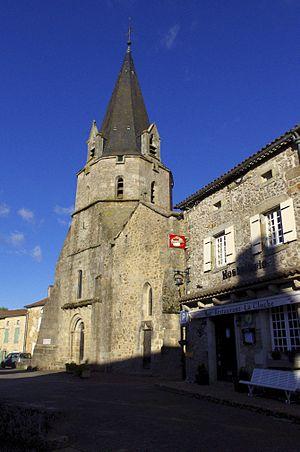
Abjat sur Bandiat et son église